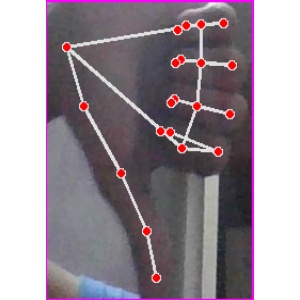
अक्षर: फ